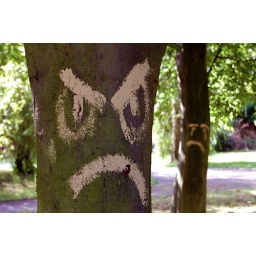
A very cross-looking tree spotted in a South London park... he's been upsetting the others by the looks of things...